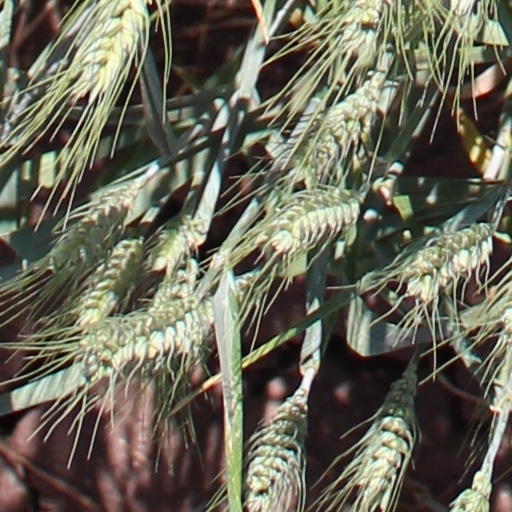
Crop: wheat